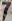
Number: 7